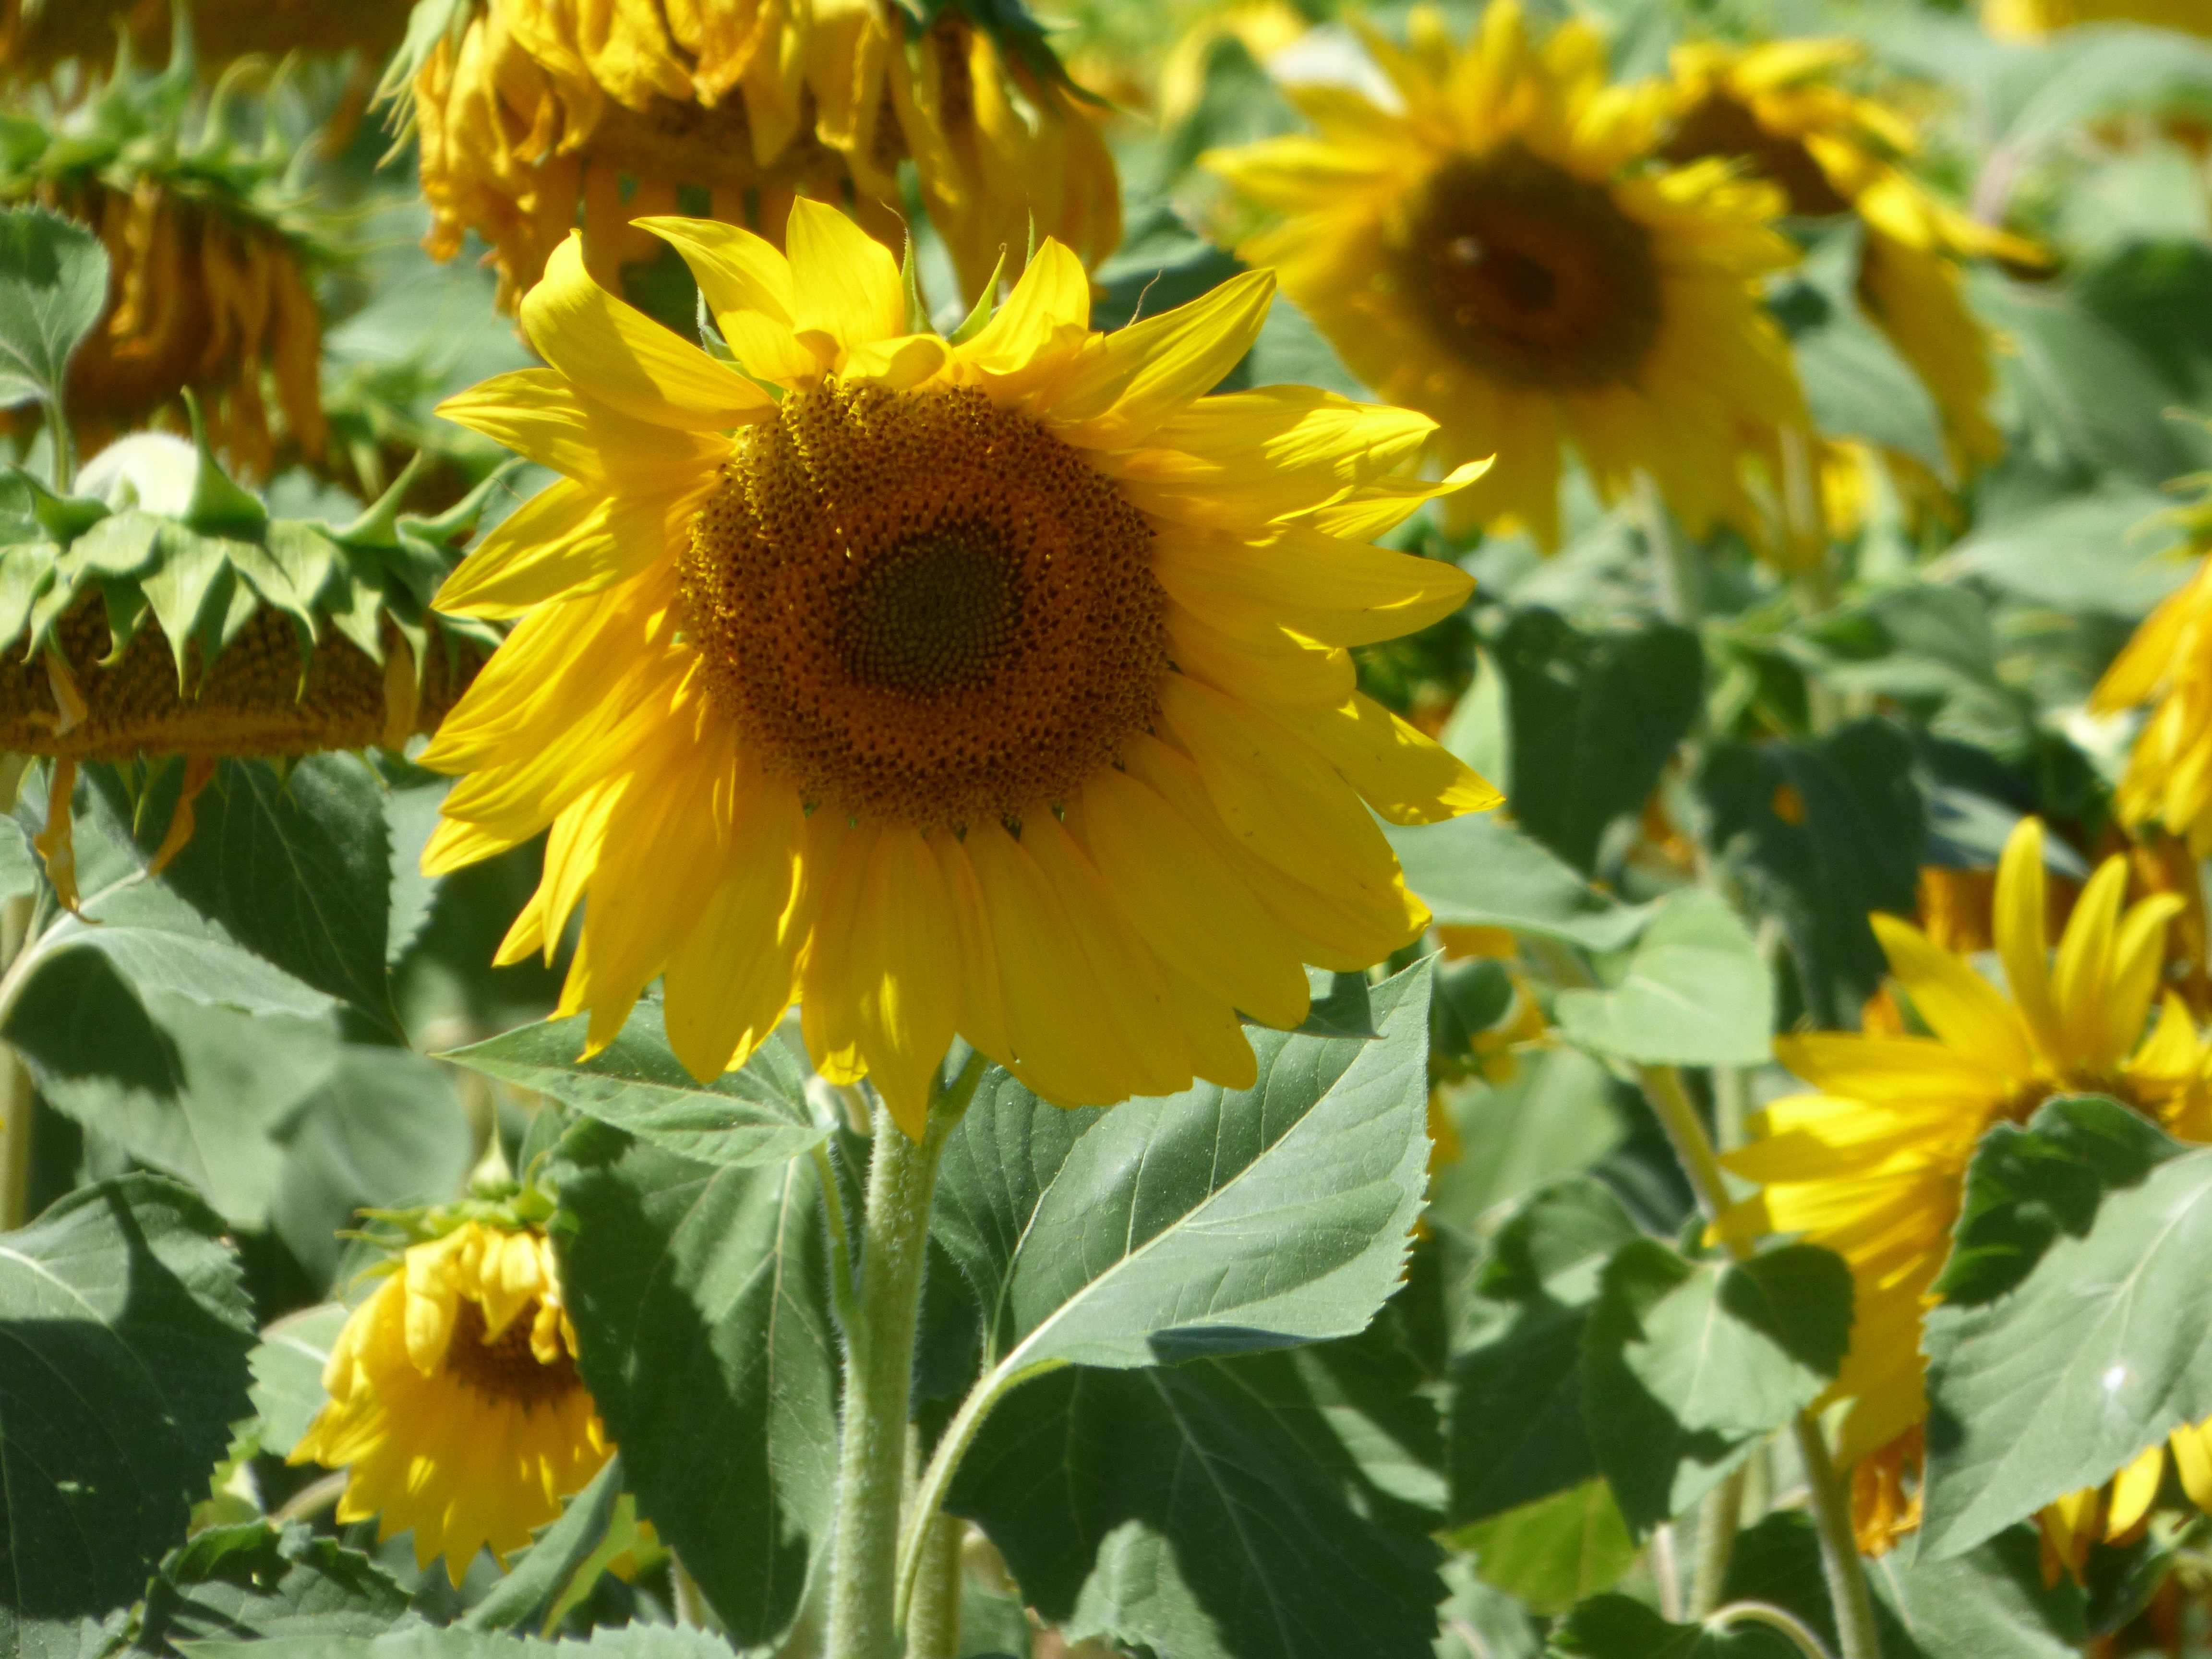
nature, plant, sun, field, flower, petal, botany, yellow, flora, sunflower, wildflower, provence, flowering plant, daisy family, annual plant, land plant